Kisangani

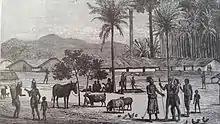
Manyema settlement in 1876, whose forces crossed from the mainland and attacked the Stanley Falls Station.

By January 1885, Captain Alphonse van Gèle arrived at Stanley Falls, following his exploration of the Ubangi River, only to discover that Tippu Tip had devastated the surrounding area and, on behalf of the Sultan of Zanzibar, repudiated the treaty. This incident marked the onset of the Congo Arab War, during which the eastern shore of the Congo Free State became a battleground for control over the lucrative Arab slave trade. To protect Stanley Falls Station, Walter Deane, an officer dispatched by Francis de Winton, arrived with a contingent of thirty-two Hausa soldiers and forty Bangala auxiliaries. Although they were promised an ample supply of ammunition and reinforcements, these resources never materialized. The situation deteriorated in mid-July 1886 with the return of Tippu Tip to Zanzibar, leaving his brother-in-law and business partner, Bwana Nzige, and Nzige's son, Rashid, to oversee their operations in the region. When an enslaved woman from a nearby village, who had been cruelly flogged by her Arab Swahili master, sought refuge in Deane's camp, tensions reached a boiling point. Deane refused to return the woman to her master, offering to pay her ransom instead. This act of defiance incited Tippu Tip's men, who accused Deane of stealing the woman. Although threatened, Deane was not immediately attacked until the arrival of a river steamer, which brought only one Belgian officer, Lieutenant Dubois, but none of the promised reinforcements or supplies. A large force of Manyema crossed from the mainland at night to assault the station. Despite holding out for three days, the defenders were eventually overwhelmed as their ammunition dwindled, resulting in the deaths of seven Hausas, while the Bangala auxiliaries fled, promising to inform the authorities as they retreated downriver. On 26 August 1886, Deane and Dubois set fire to the station and sought refuge in the surrounding woods. Dubois drowned while attempting to cross to the mainland, while the remaining survivors endured thirty days in the wilderness until they were finally rescued by Captain Camille Coquilhat.